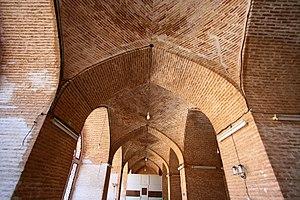
Un chabestan, est un espace enterré ou semi-enterré qui est habituellement rencontré dans l'architecture traditionnelle des mosquées, des maisons et des écoles en Perse.